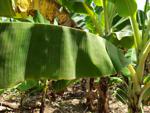
Label: segatoka